Tykocin

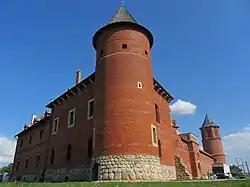
Tykocin Castle after reconstruction

Tykocin was reintegrated with Poland after the country regained independence after World War I in 1918. During the interwar period, the population of Tykocin had reached an estimated 4,000 inhabitants.